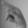
ASL letter: P